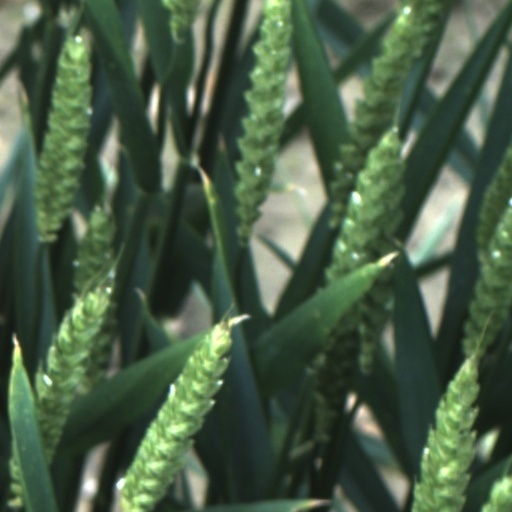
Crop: wheat